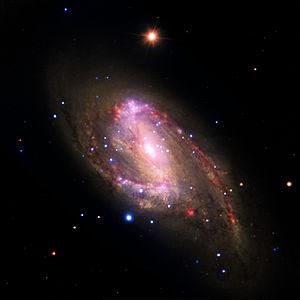
M66 est une galaxie spirale intermédiaire située dans la constellation du Lion à environ 33 millions d'années-lumière de la Voie lactée. NGC 3627 a été découvert par l'astronome français Charles Messier en 1780.